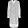
Label: Shirt